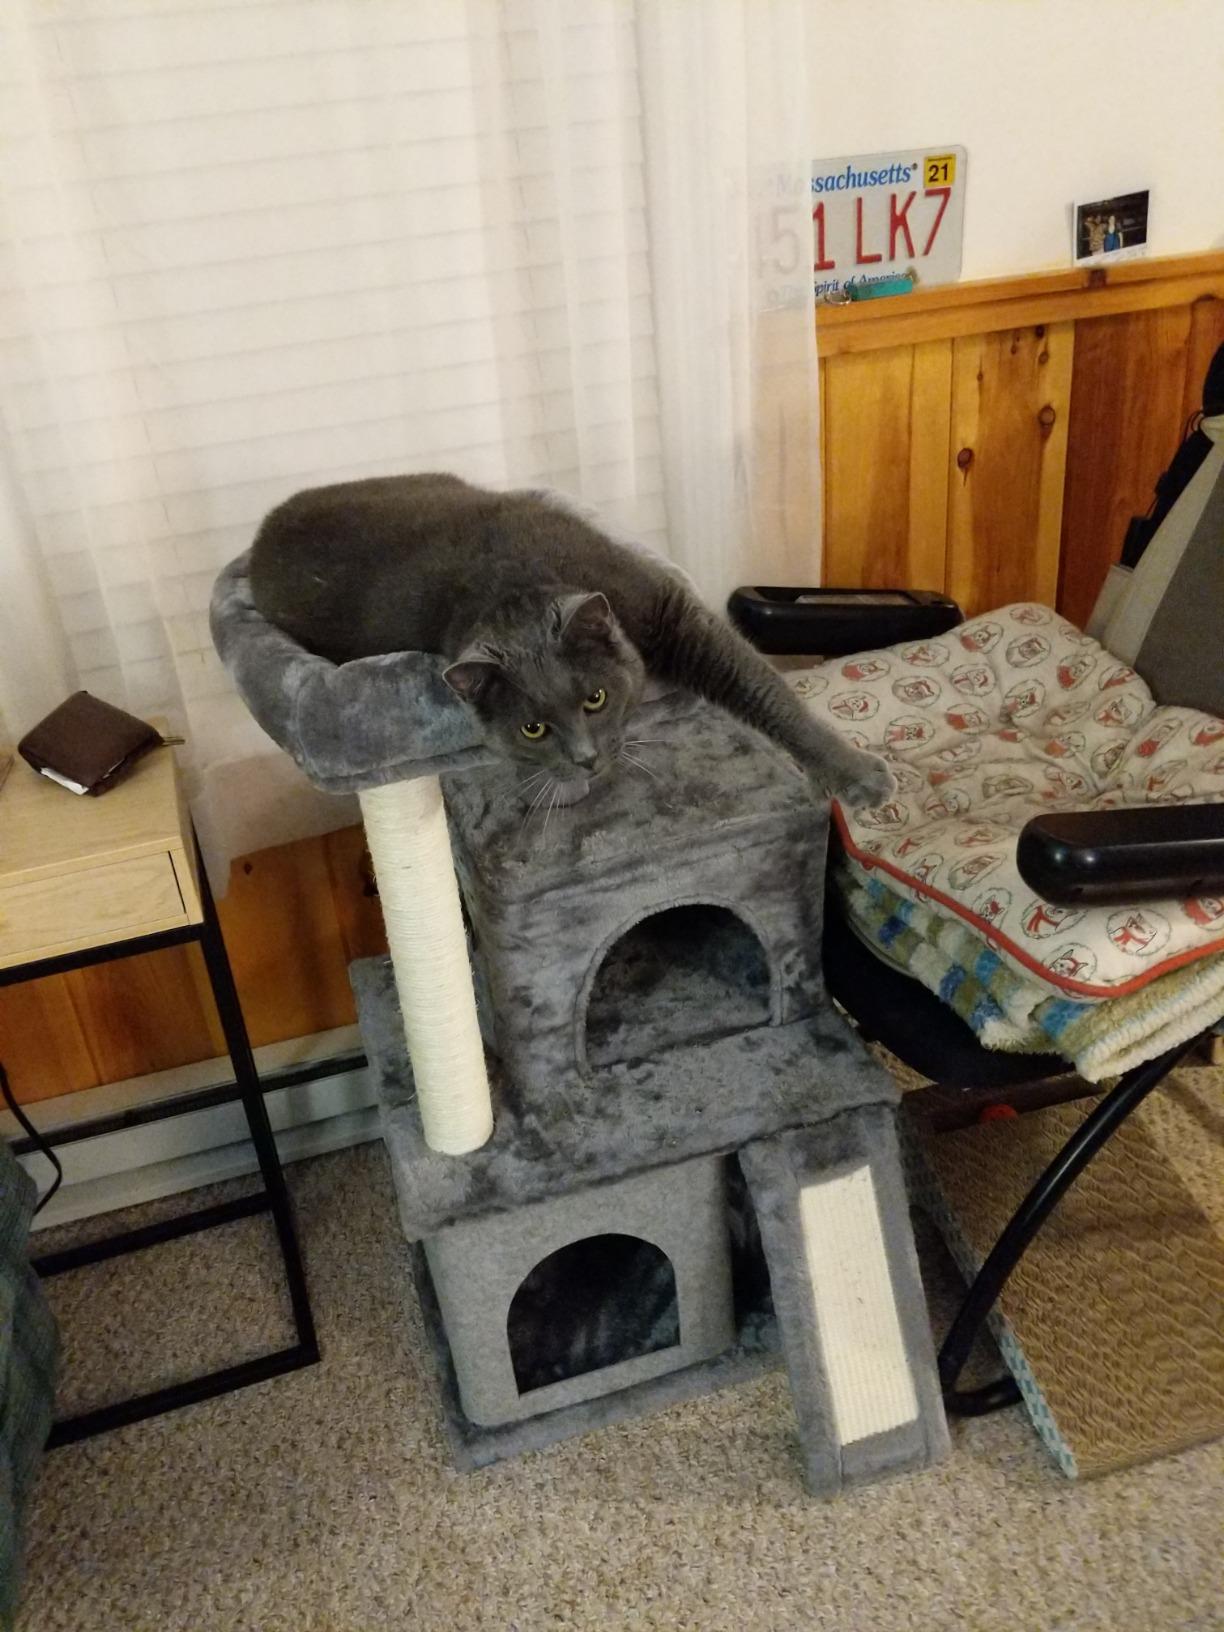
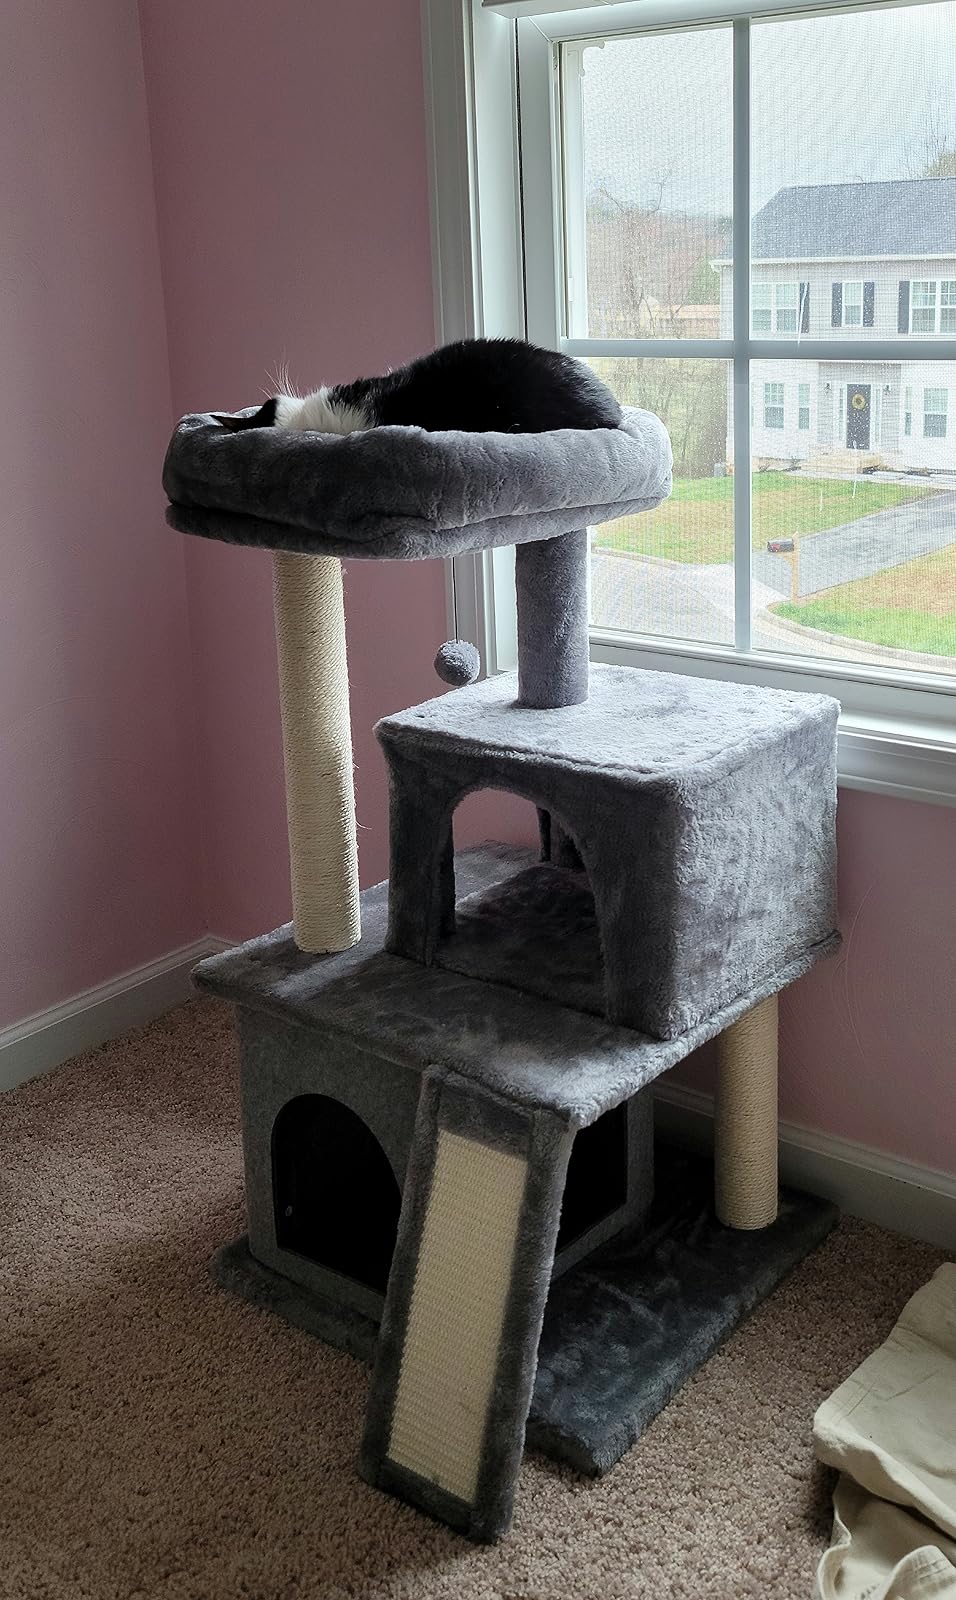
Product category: items_cat tree
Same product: yes